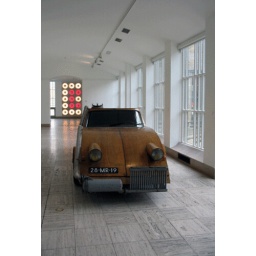
This wooden car, build by a dutch artist can drive. At the Boymans van Beuningen museum, Rotterdam